Oda Nobutsune

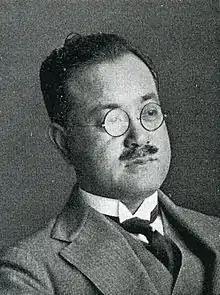
Oda Nobutsune in 1929

Viscount Nobutsune Oda (織田 信恒 "Oda Nobutsune", August 3, 1889 - May 20, 1967) was a Japanese politician, businessman, and manga author, member of the House of Peers. Under the pen name Oda Shōsei (織田 小星), he wrote the original draft and text for the manga "Shō-chan no Bōken".